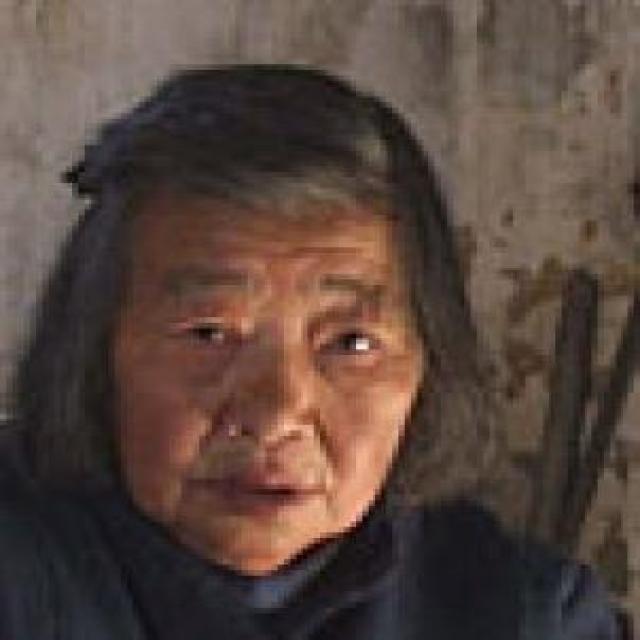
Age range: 65+